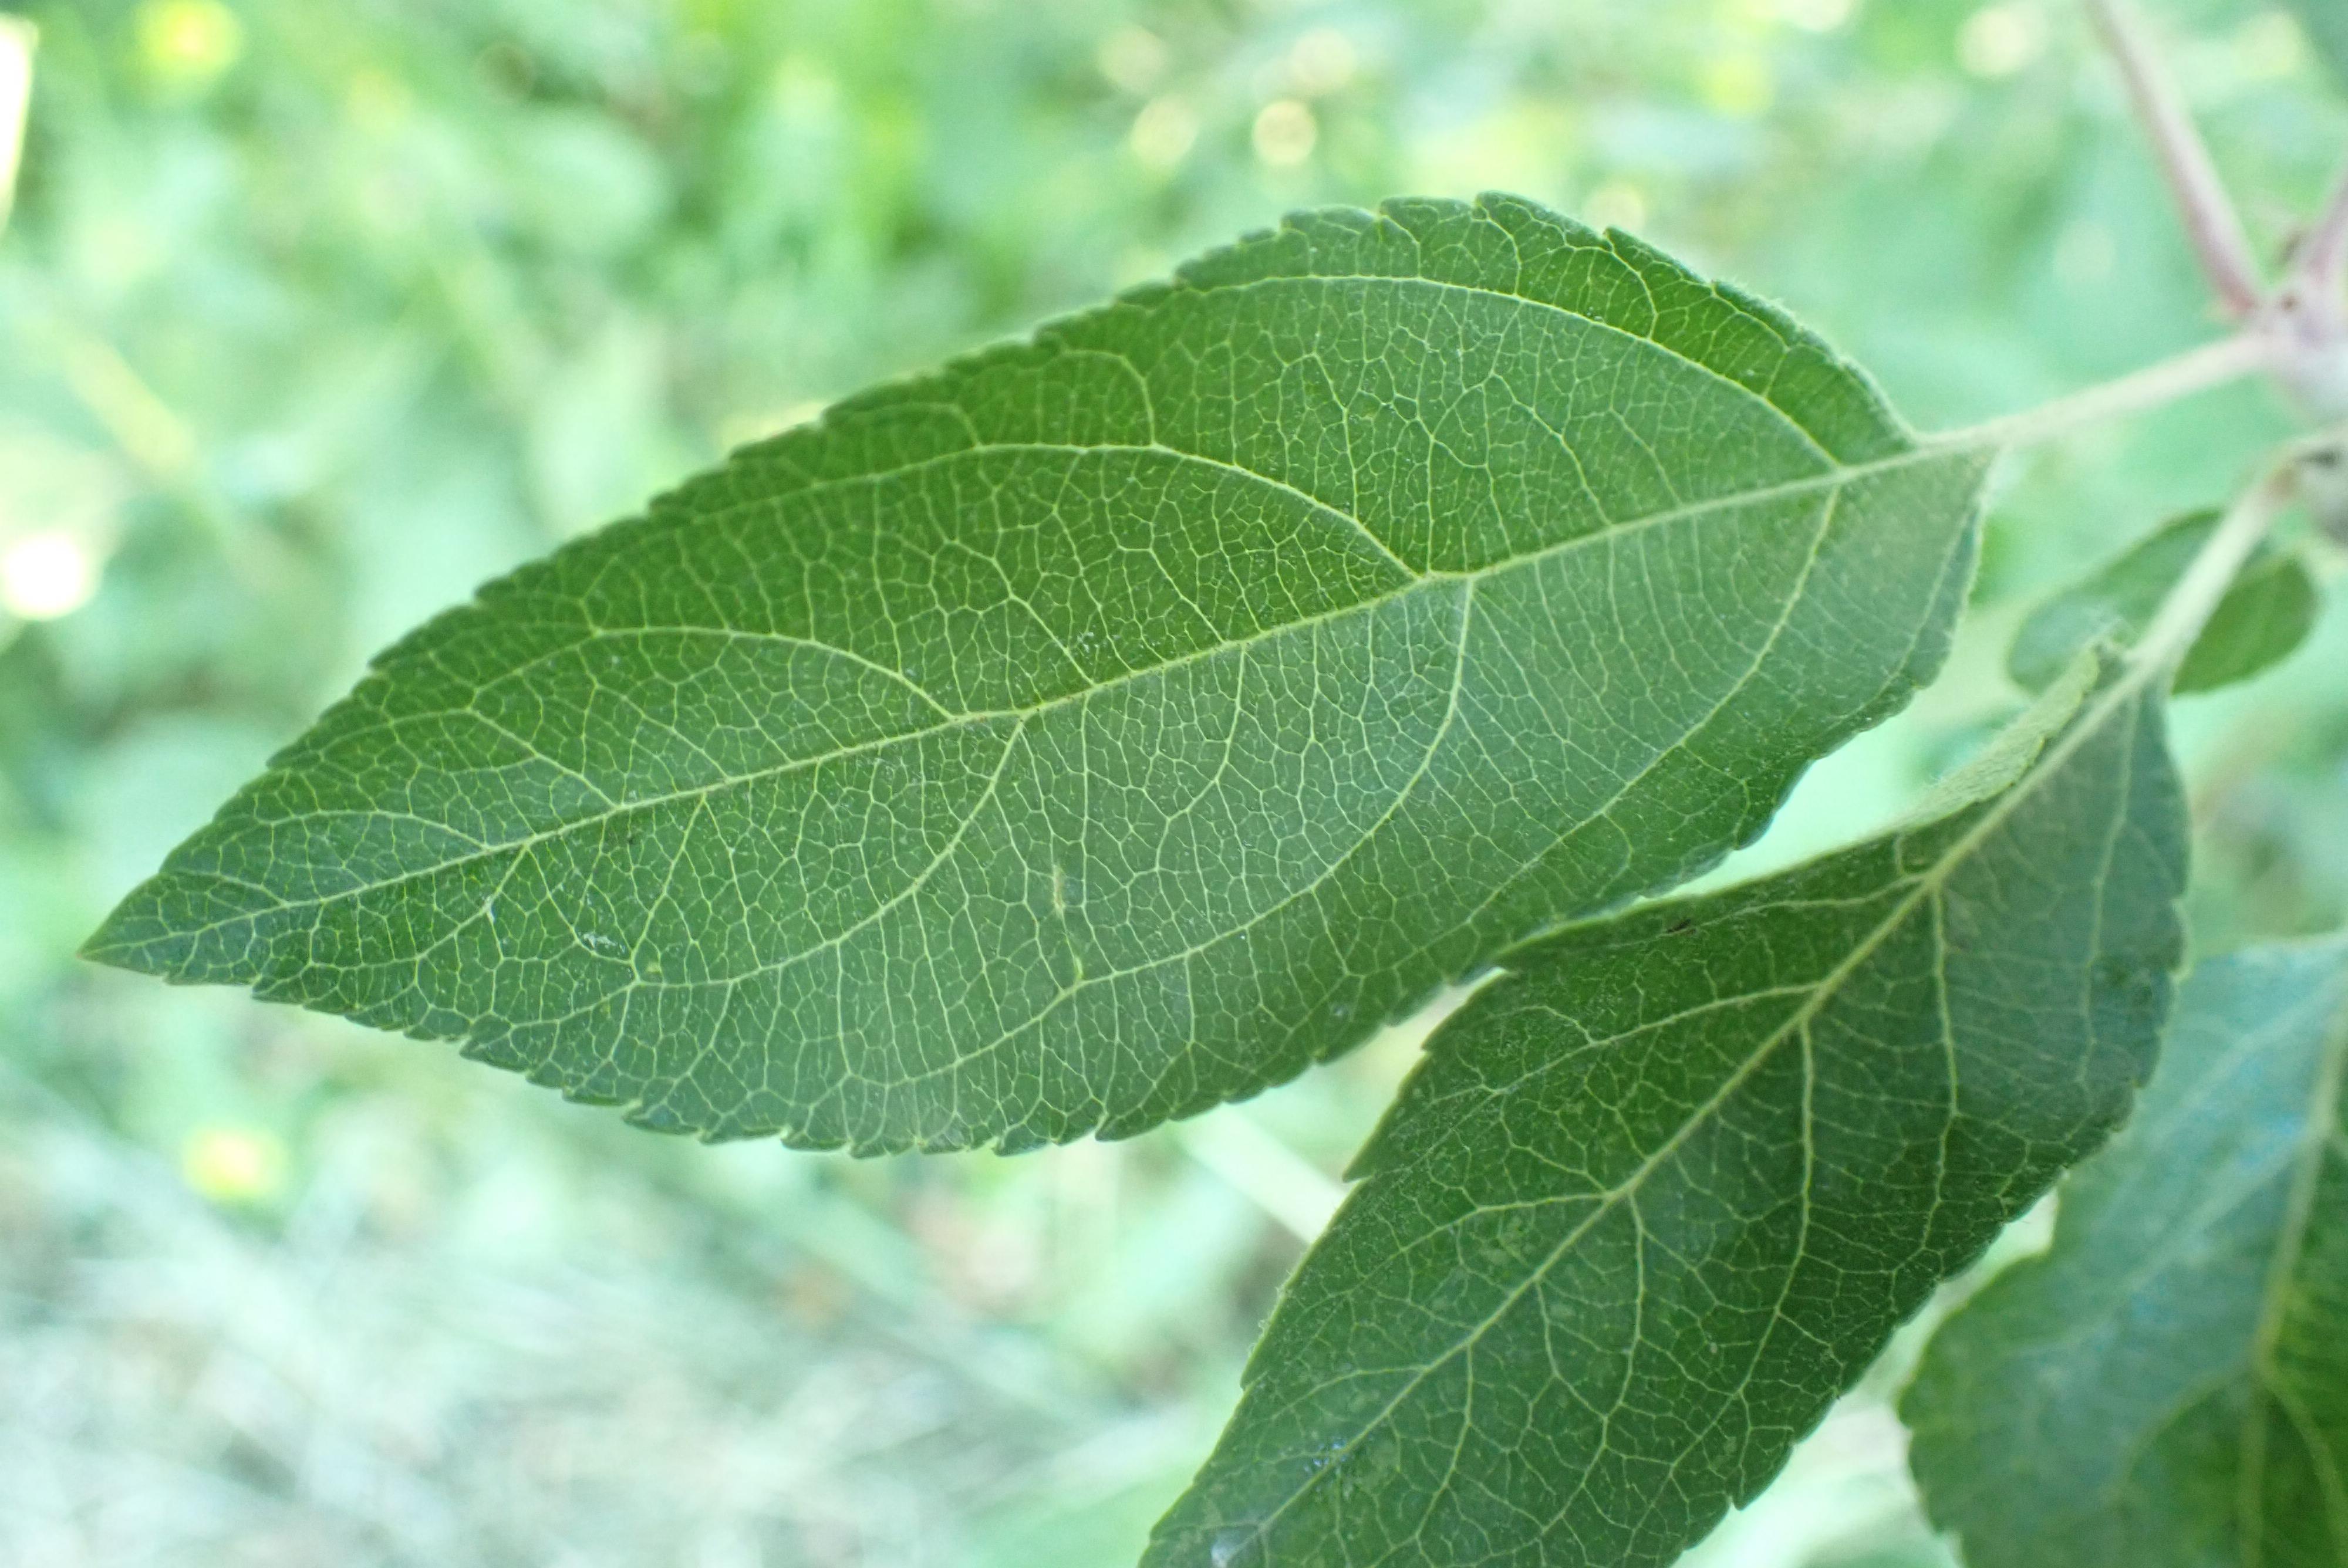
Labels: healthy